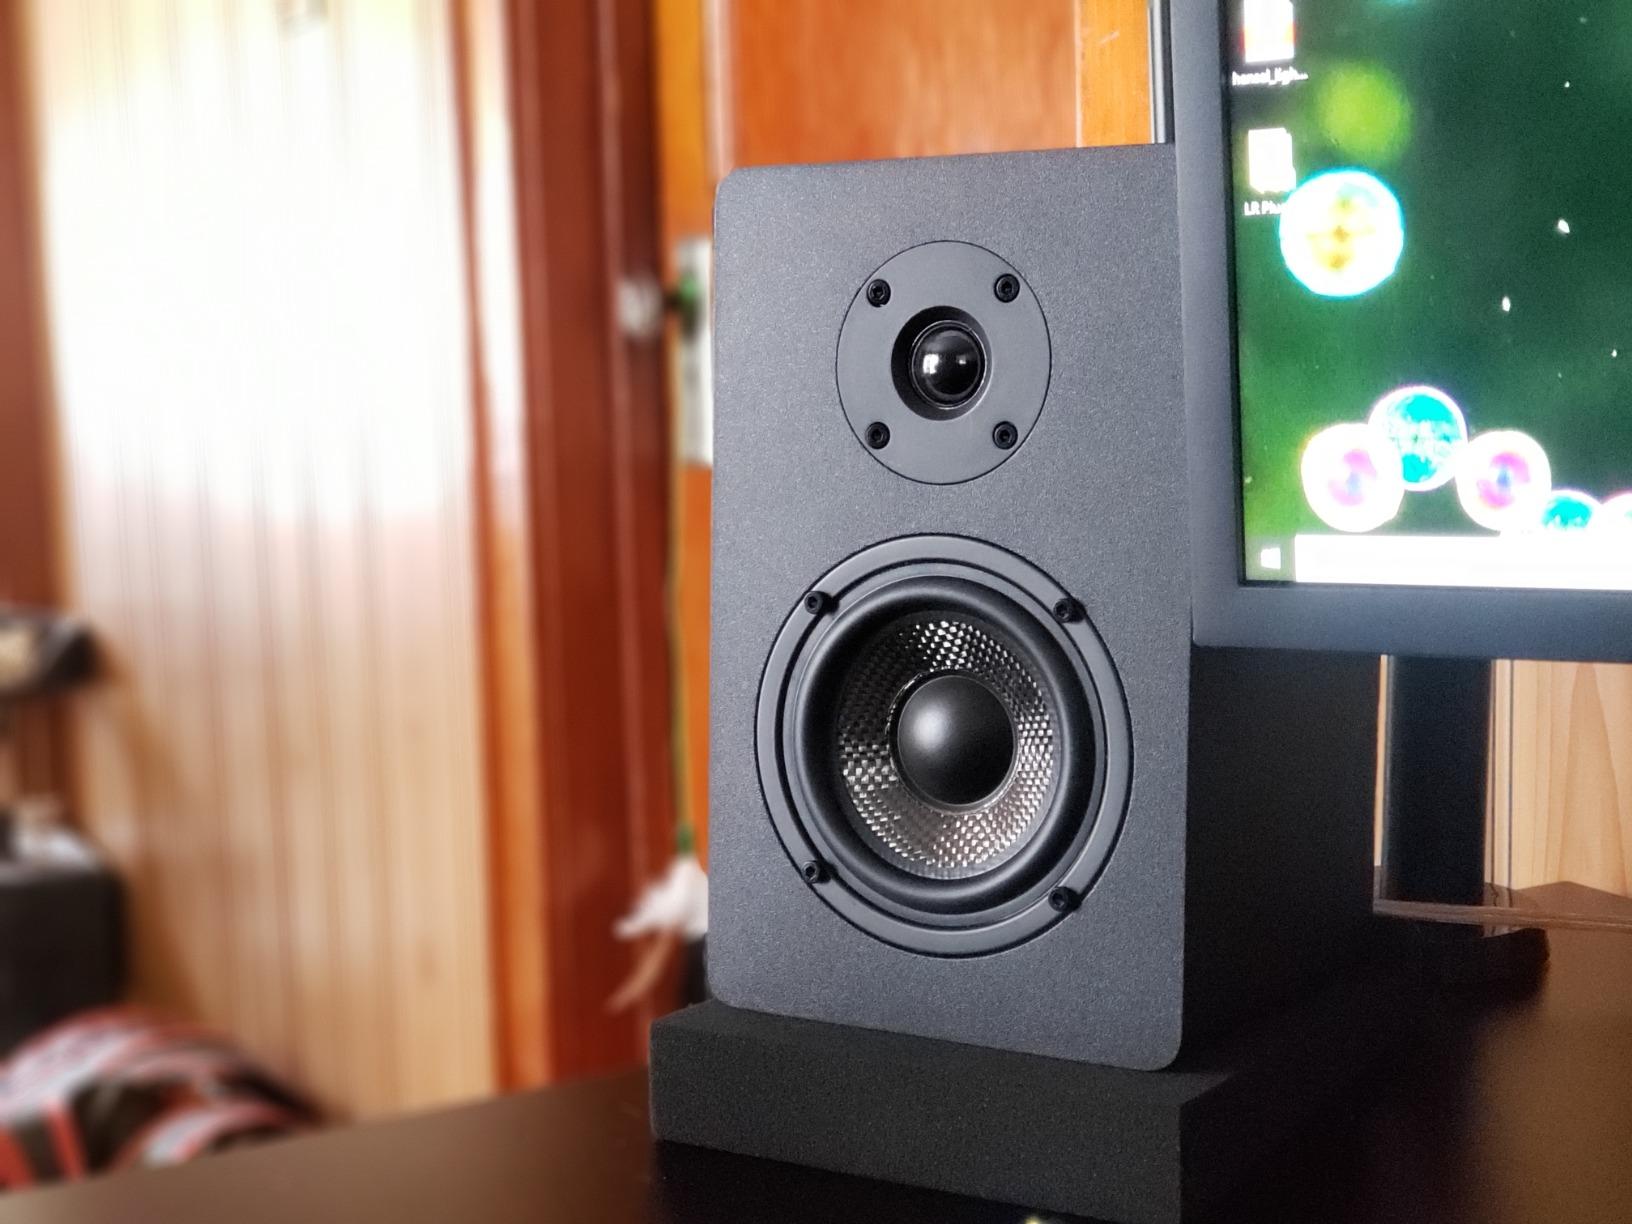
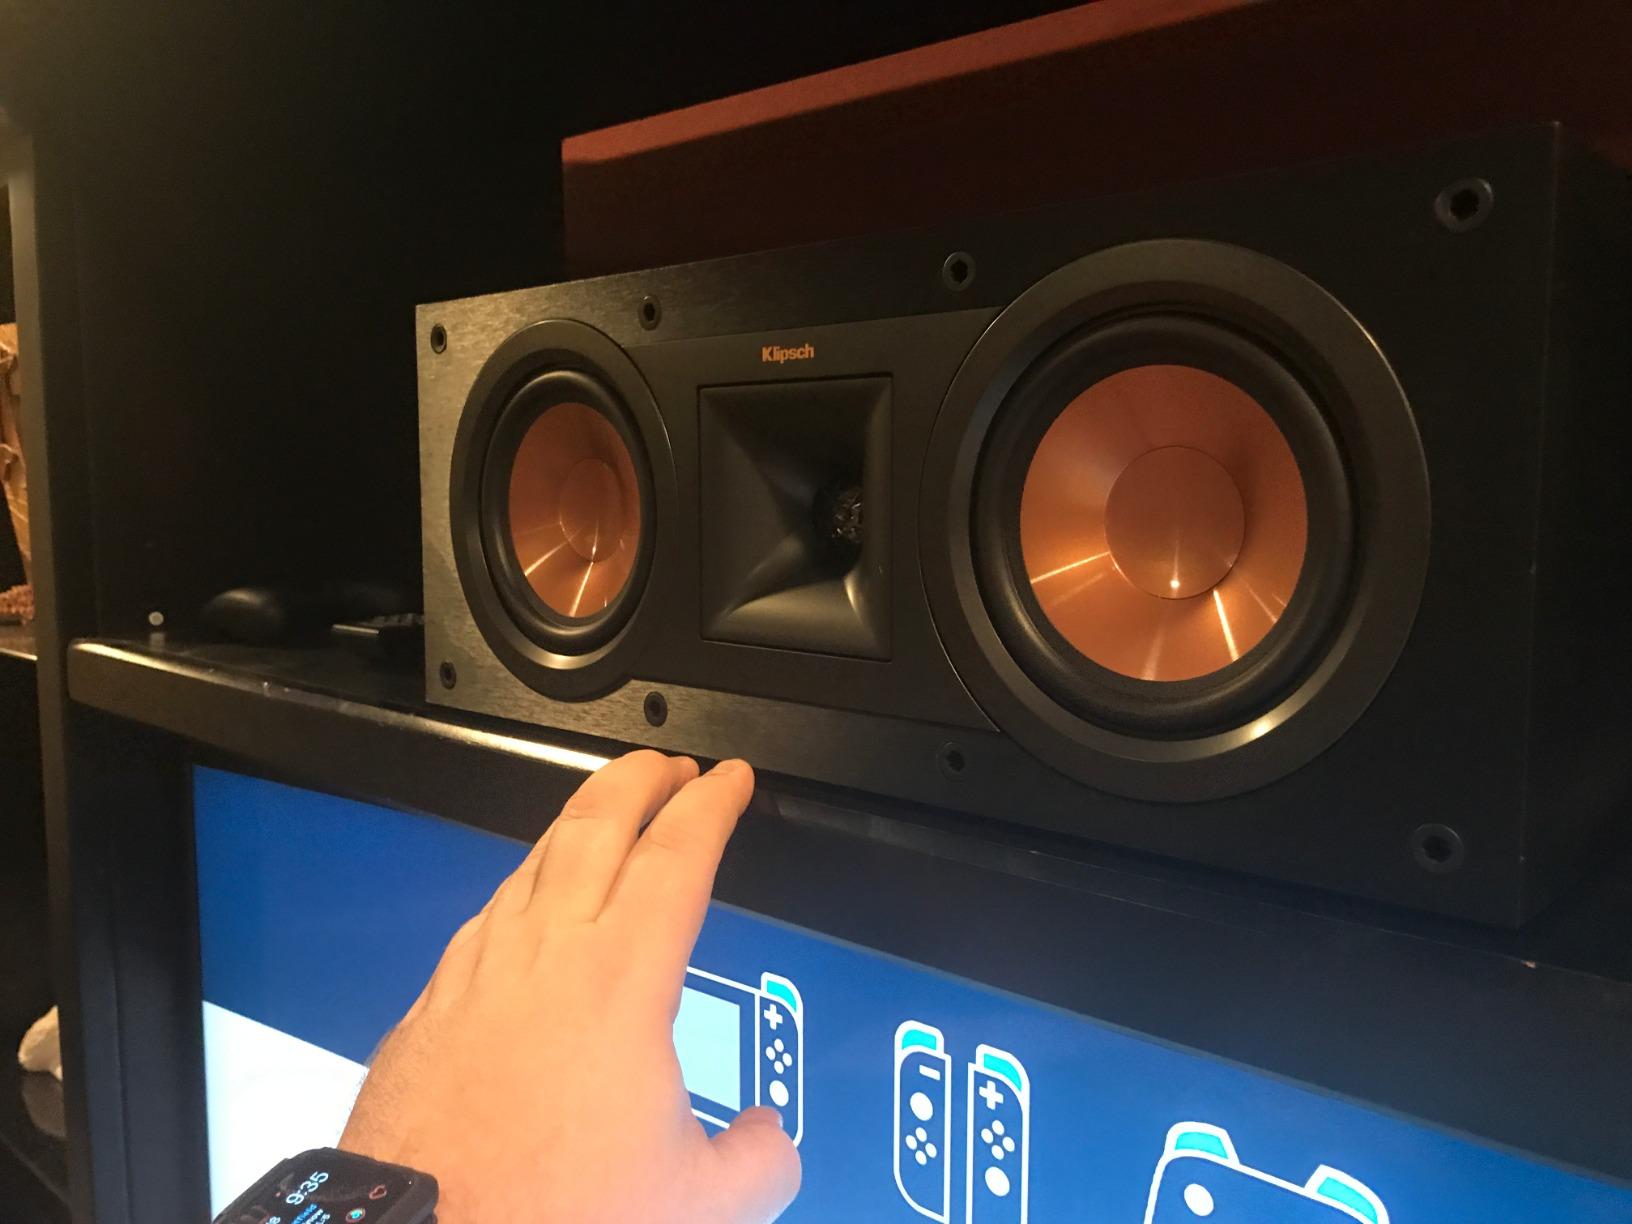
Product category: speaker
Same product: no